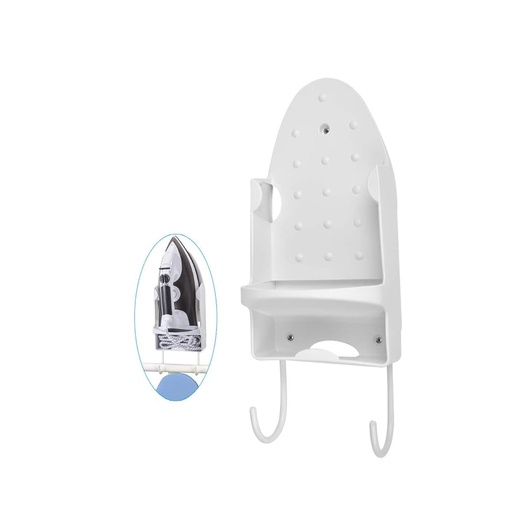
ZIBUYU Holder for Iron Wall Mounted Iron Holder with Cable Organizer and Iron Plate Hook Heat Resistant PBT Holder for Iron, Electric Iron Holder for Home, Hotel
WALL MOUNTED STORAGE HOLDER FOR IRONS: The wall mounted iron holder is an ideal storage solution for your iron. It can easily keep most irons and its vertical design allows you to place it on the wall, giving easy access and helping save space. The iron holder features with a iron holder and a small area to organize your iron's power cable, so that there are no loose cables hanging around. Moreover, the bottom of the holder has a hook, which allows you can also store the iron plate. DURABLE AND SAFE TO USE: The heat-resistant PBT material used in construction enables you to place the iron directly onto the holder without waiting for it to cool down first, ensuring your iron is safely stored and easier to access. CONVENIENT AND SPACE SAVING: The wall mounted iron holder is designed for accommodating most regular sizes of irons. The vertical holder ensures that you do not have to worry about space while ironing, and placing it on the wall keeps it within easy reach, maximizing your convenience. This iron holder also eliminates the need for you to look for storage space every time you use the iron. EASY INSTALLATION: The wall mounted iron holder is also easy to install, with its screw-mounted design that requires three screws, enabling you to fix it to the wall with ease. This makes it more durable, reliable, and sturdy, providing more stable support to your iron. STYLISH AND ELEGANT DESIGN: Its sleek design ensures that it saves much-needed space and reduces unwanted clutter in your home. The sleek design of the wall mounted iron holder is not only ideal for keeping your iron organized, but it also adds a touch of elegance and sophistication to your home. Its minimalistic design and the use of heat resistant PBT material also make it resistant to damage and scratches.
Brand: ZIBUYU
Category: Home & Garden > Household Supplies > Storage & Organization > Storage Hooks & Racks > Ironing Board Hooks & Racks